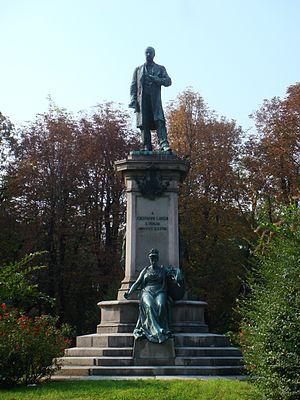
Edoardo Tabacchi est un sculpteur italien né à Valganna, le 19 décembre 1831 – mort à Milan le 23 mars 1905.